Vayeira

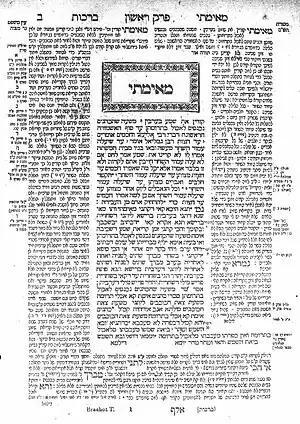
Talmud

In Genesis 22:17, God promised that the Abraham's descendants would as numerous as the stars of heaven and the sands on the seashore. Carl Sagan reported that there are more stars in the universe than sands on all the beaches on the Earth.